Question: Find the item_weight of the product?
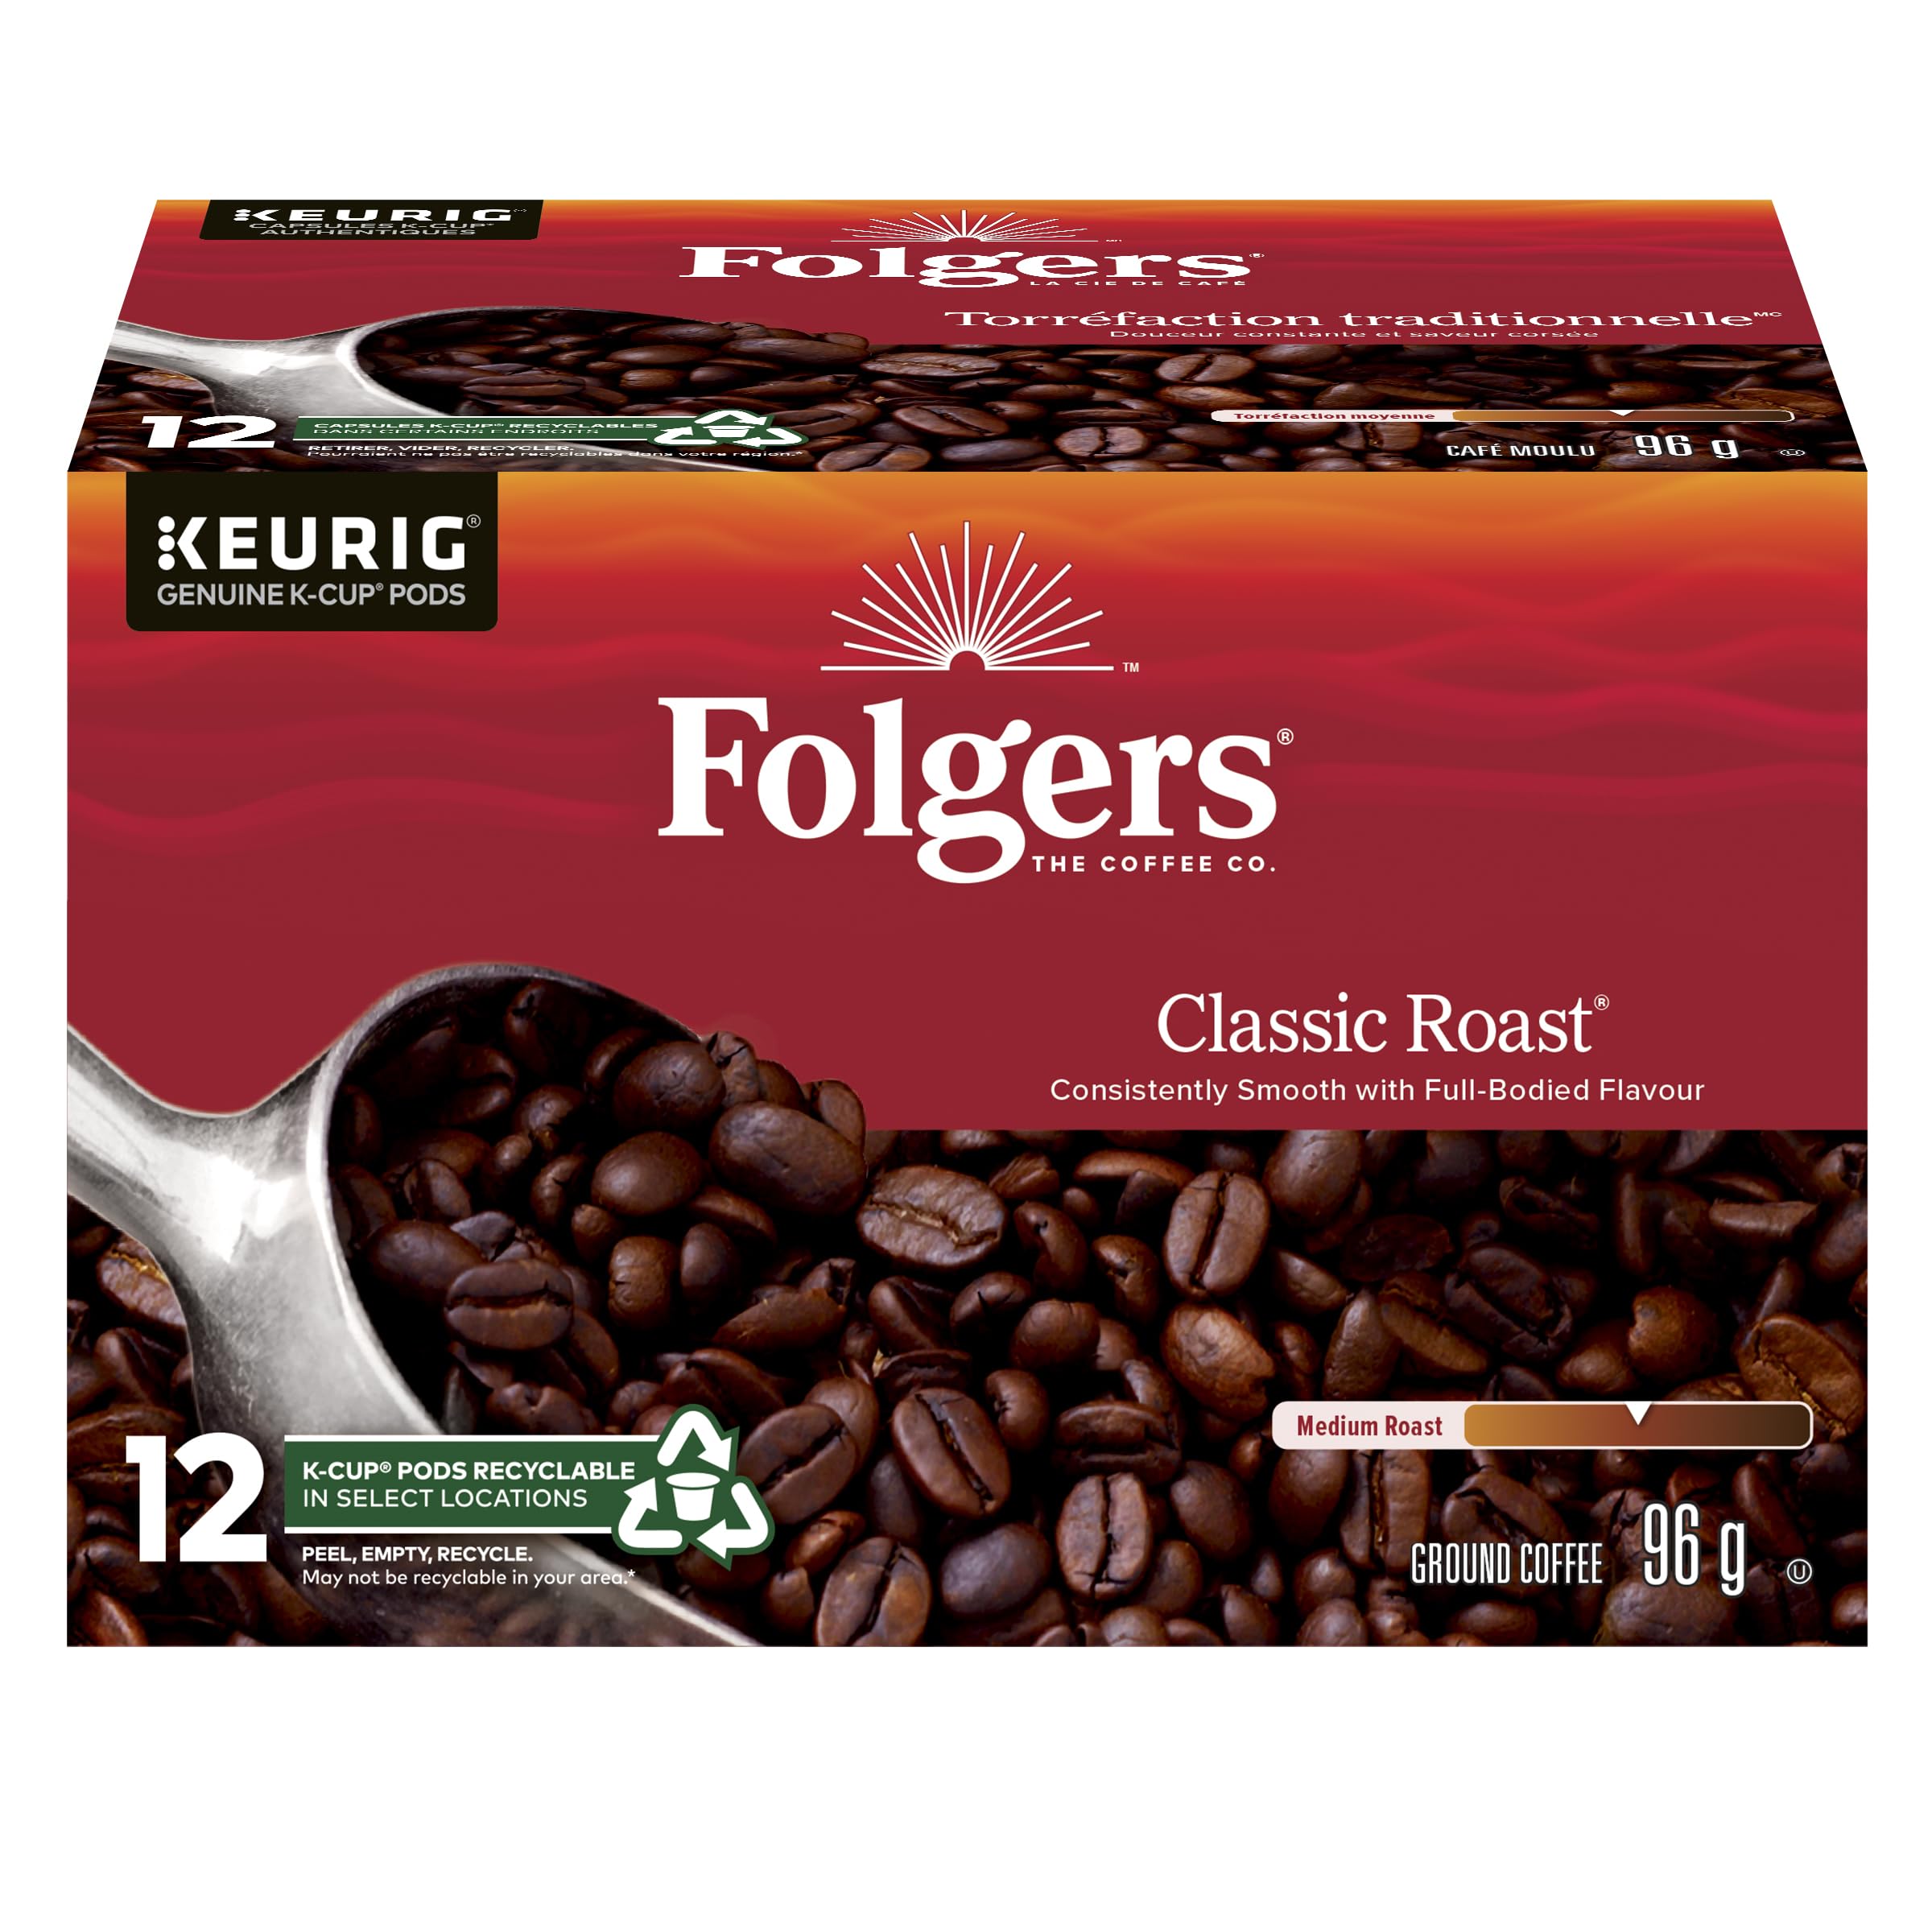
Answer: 96.0 gram